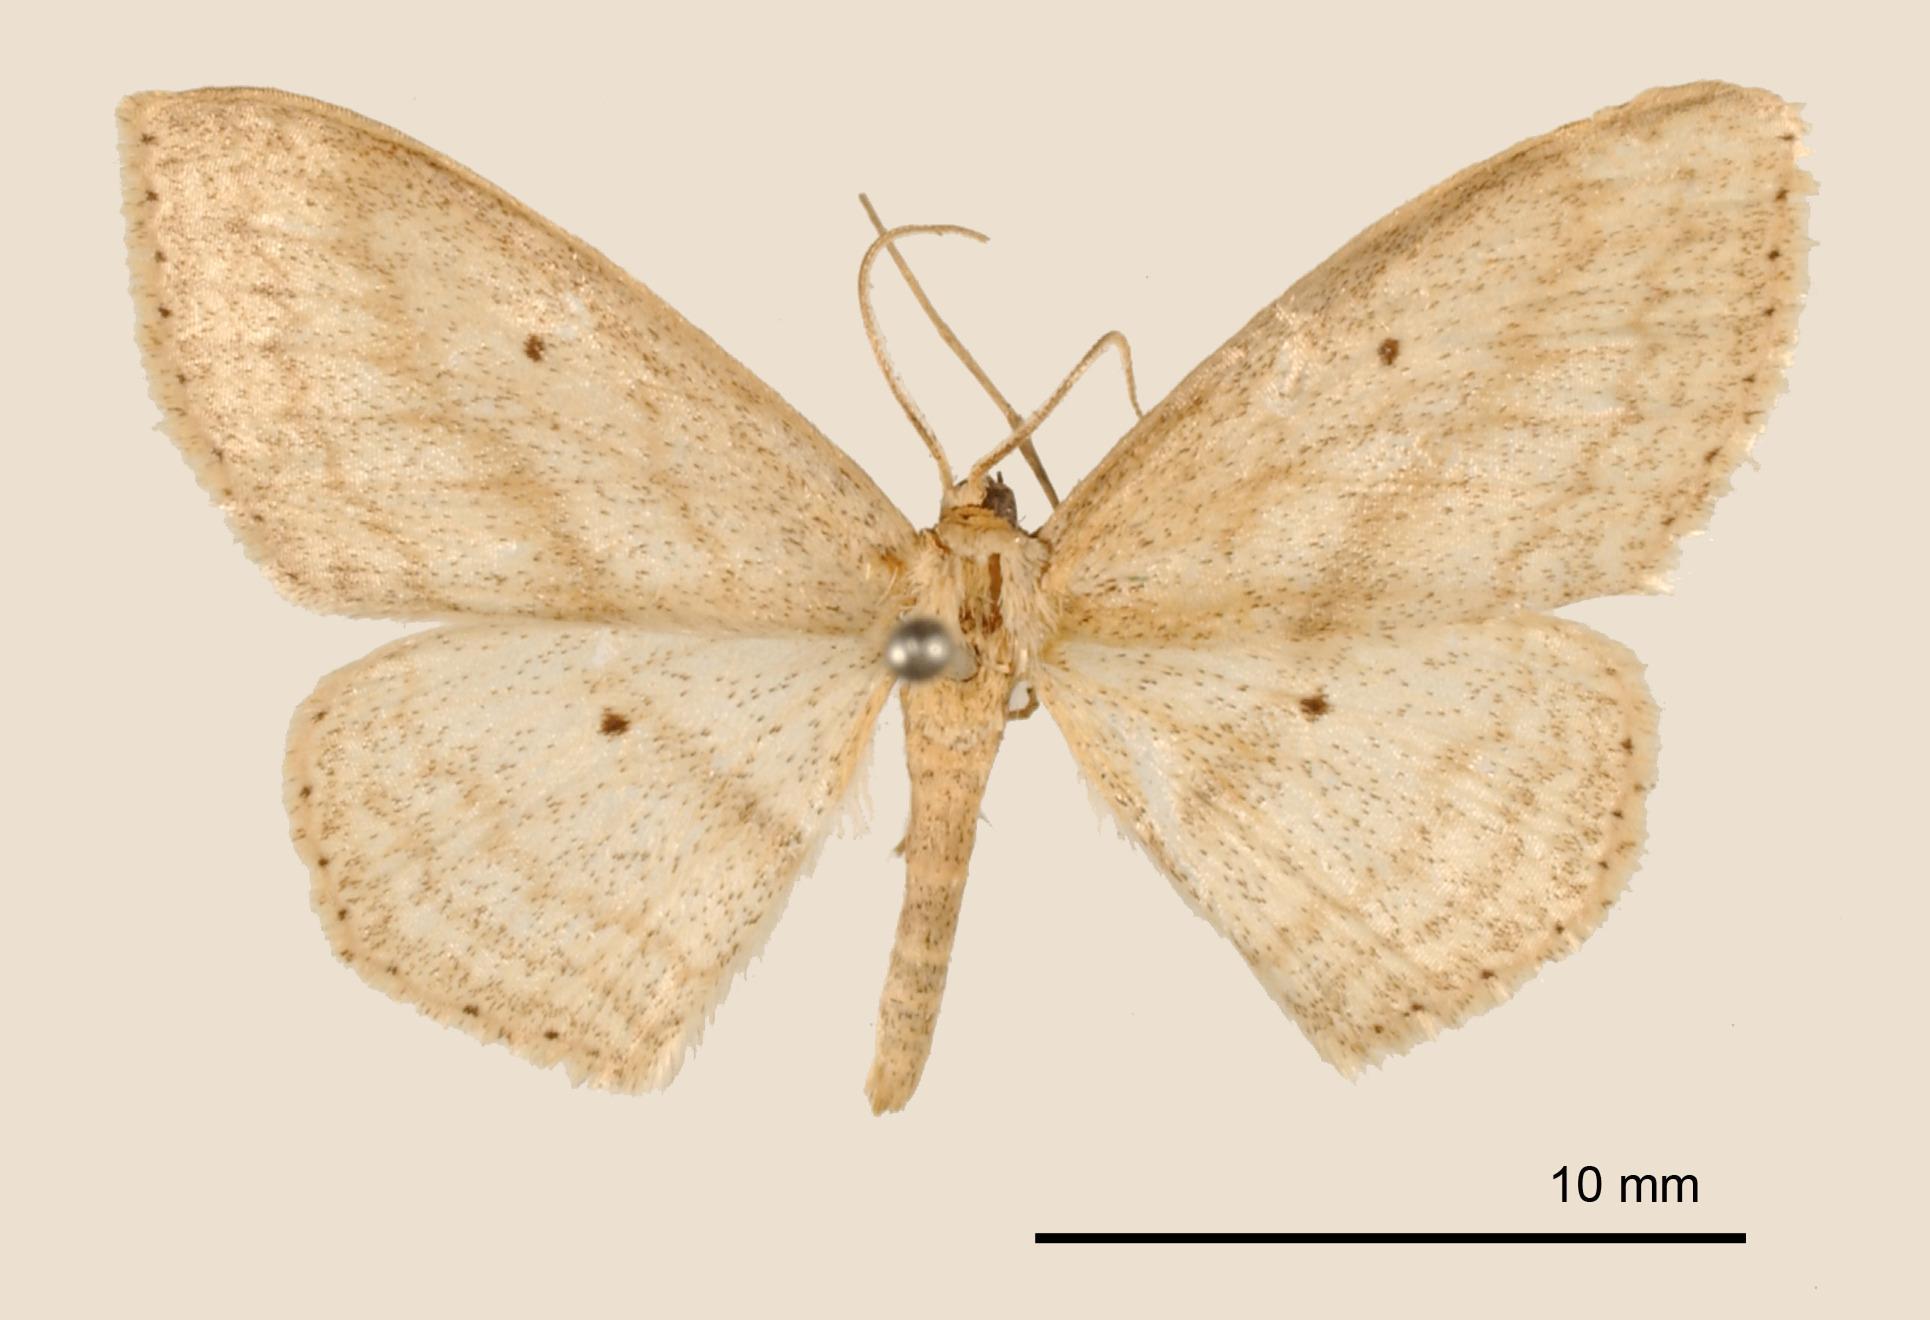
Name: Emmiltis omissa
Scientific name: Emmiltis omissa Warren, 1906
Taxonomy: Animalia, Arthropoda, Insecta, Lepidoptera, Geometridae, Sterrhinae
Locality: Bolivia, Unknown